Paul Tzanetopoulos

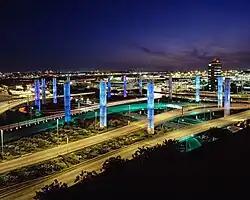
The Los Angeles International Airport light towers change colors throughout the night

Paul Tzanetopoulos (born in Athens, Greece), is a Greek-American inter-media artist known for his work with digital, video, and electronic mediums. Moving to Los Angeles over 25 years ago, Tzanetopoulos has become a prominent figure in the city's art scene. He first gained attention in 1974 when he presented a video installation and computer-driven inter-media piece at the Ruth Schaffner Gallery in Los Angeles. Since then, his work has continued to focus on social and ecological issues, often incorporating interactive elements.